Biota of Tokyo Imperial Palace

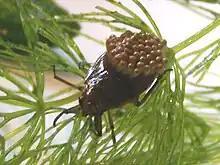
Kooimushi or "Diplonychu japonicus" belonging to Pentatomoidea in the Palace, which is not seen in other parts of Tokyo

In the Fukiage Garden, 41 species of Myriapodae were found; of them, seven had not been previously documented. In Chiba Prefecture, 73 species were found, and in the Palace, about half of those found in Chiba Prefecture have been found, indicating the richness of nature in the Palace. Characteristic in the Myriapodae in the Palace was that the species were those found in the subtropical zone. This may suggest that before the construction of Edo castle, the Palace was in the laurel forest zone.